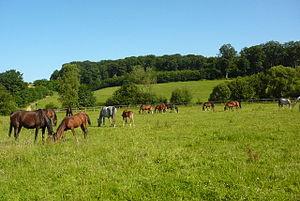
Elevage de chevaux arabe shagya
L'élevage du cheval en France est une pratique attestée depuis l'époque celte. Lié au prestige politique, à l'efficacité militaire et à la nécessité d'obtenir des animaux de travail au quotidien, il passe des mains de riches seigneurs et d'abbayes au Moyen Âge à celles des rois français, par le biais des haras nationaux créés sous Louis XIV par Colbert pour contrôler l'élevage privé. Son histoire dépend étroitement des activités humaines et des besoins de chaque époque qui voit émerger ou disparaître des types de chevaux spécifiques en fonction des usages et des besoins. La cavalerie militaire et le transport des personnes ou des matériaux, en particulier, sont les deux motivations principales à cet élevage. Si la réputation des chevaux de travail français, et surtout celle du Percheron, a franchi les frontières, celle des chevaux de selle militaires laisse à désirer. L'organisation de l'élevage et la création des registres de races, ou stud-books, ne date que de la fin du XIXᵉ siècle.